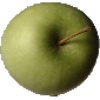
Label: apple_granny_smith